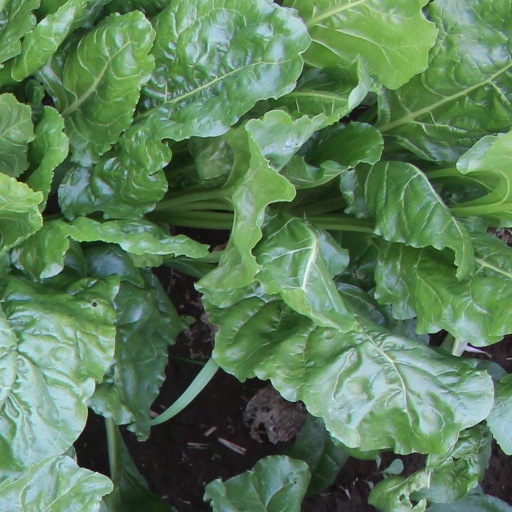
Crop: sugar beet